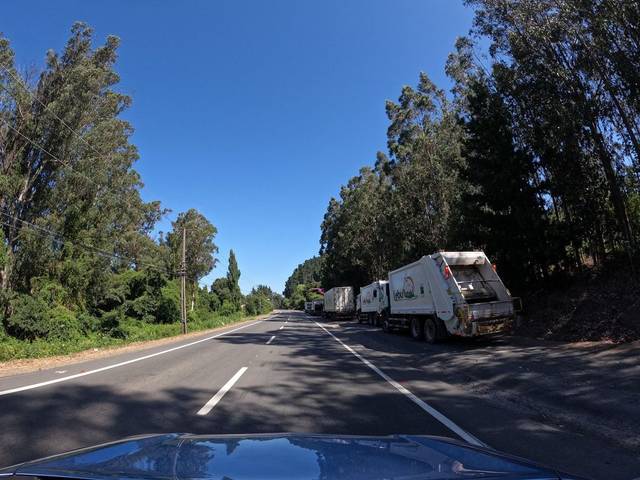
Region: Chile
Coordinates: -36.884, -73.061